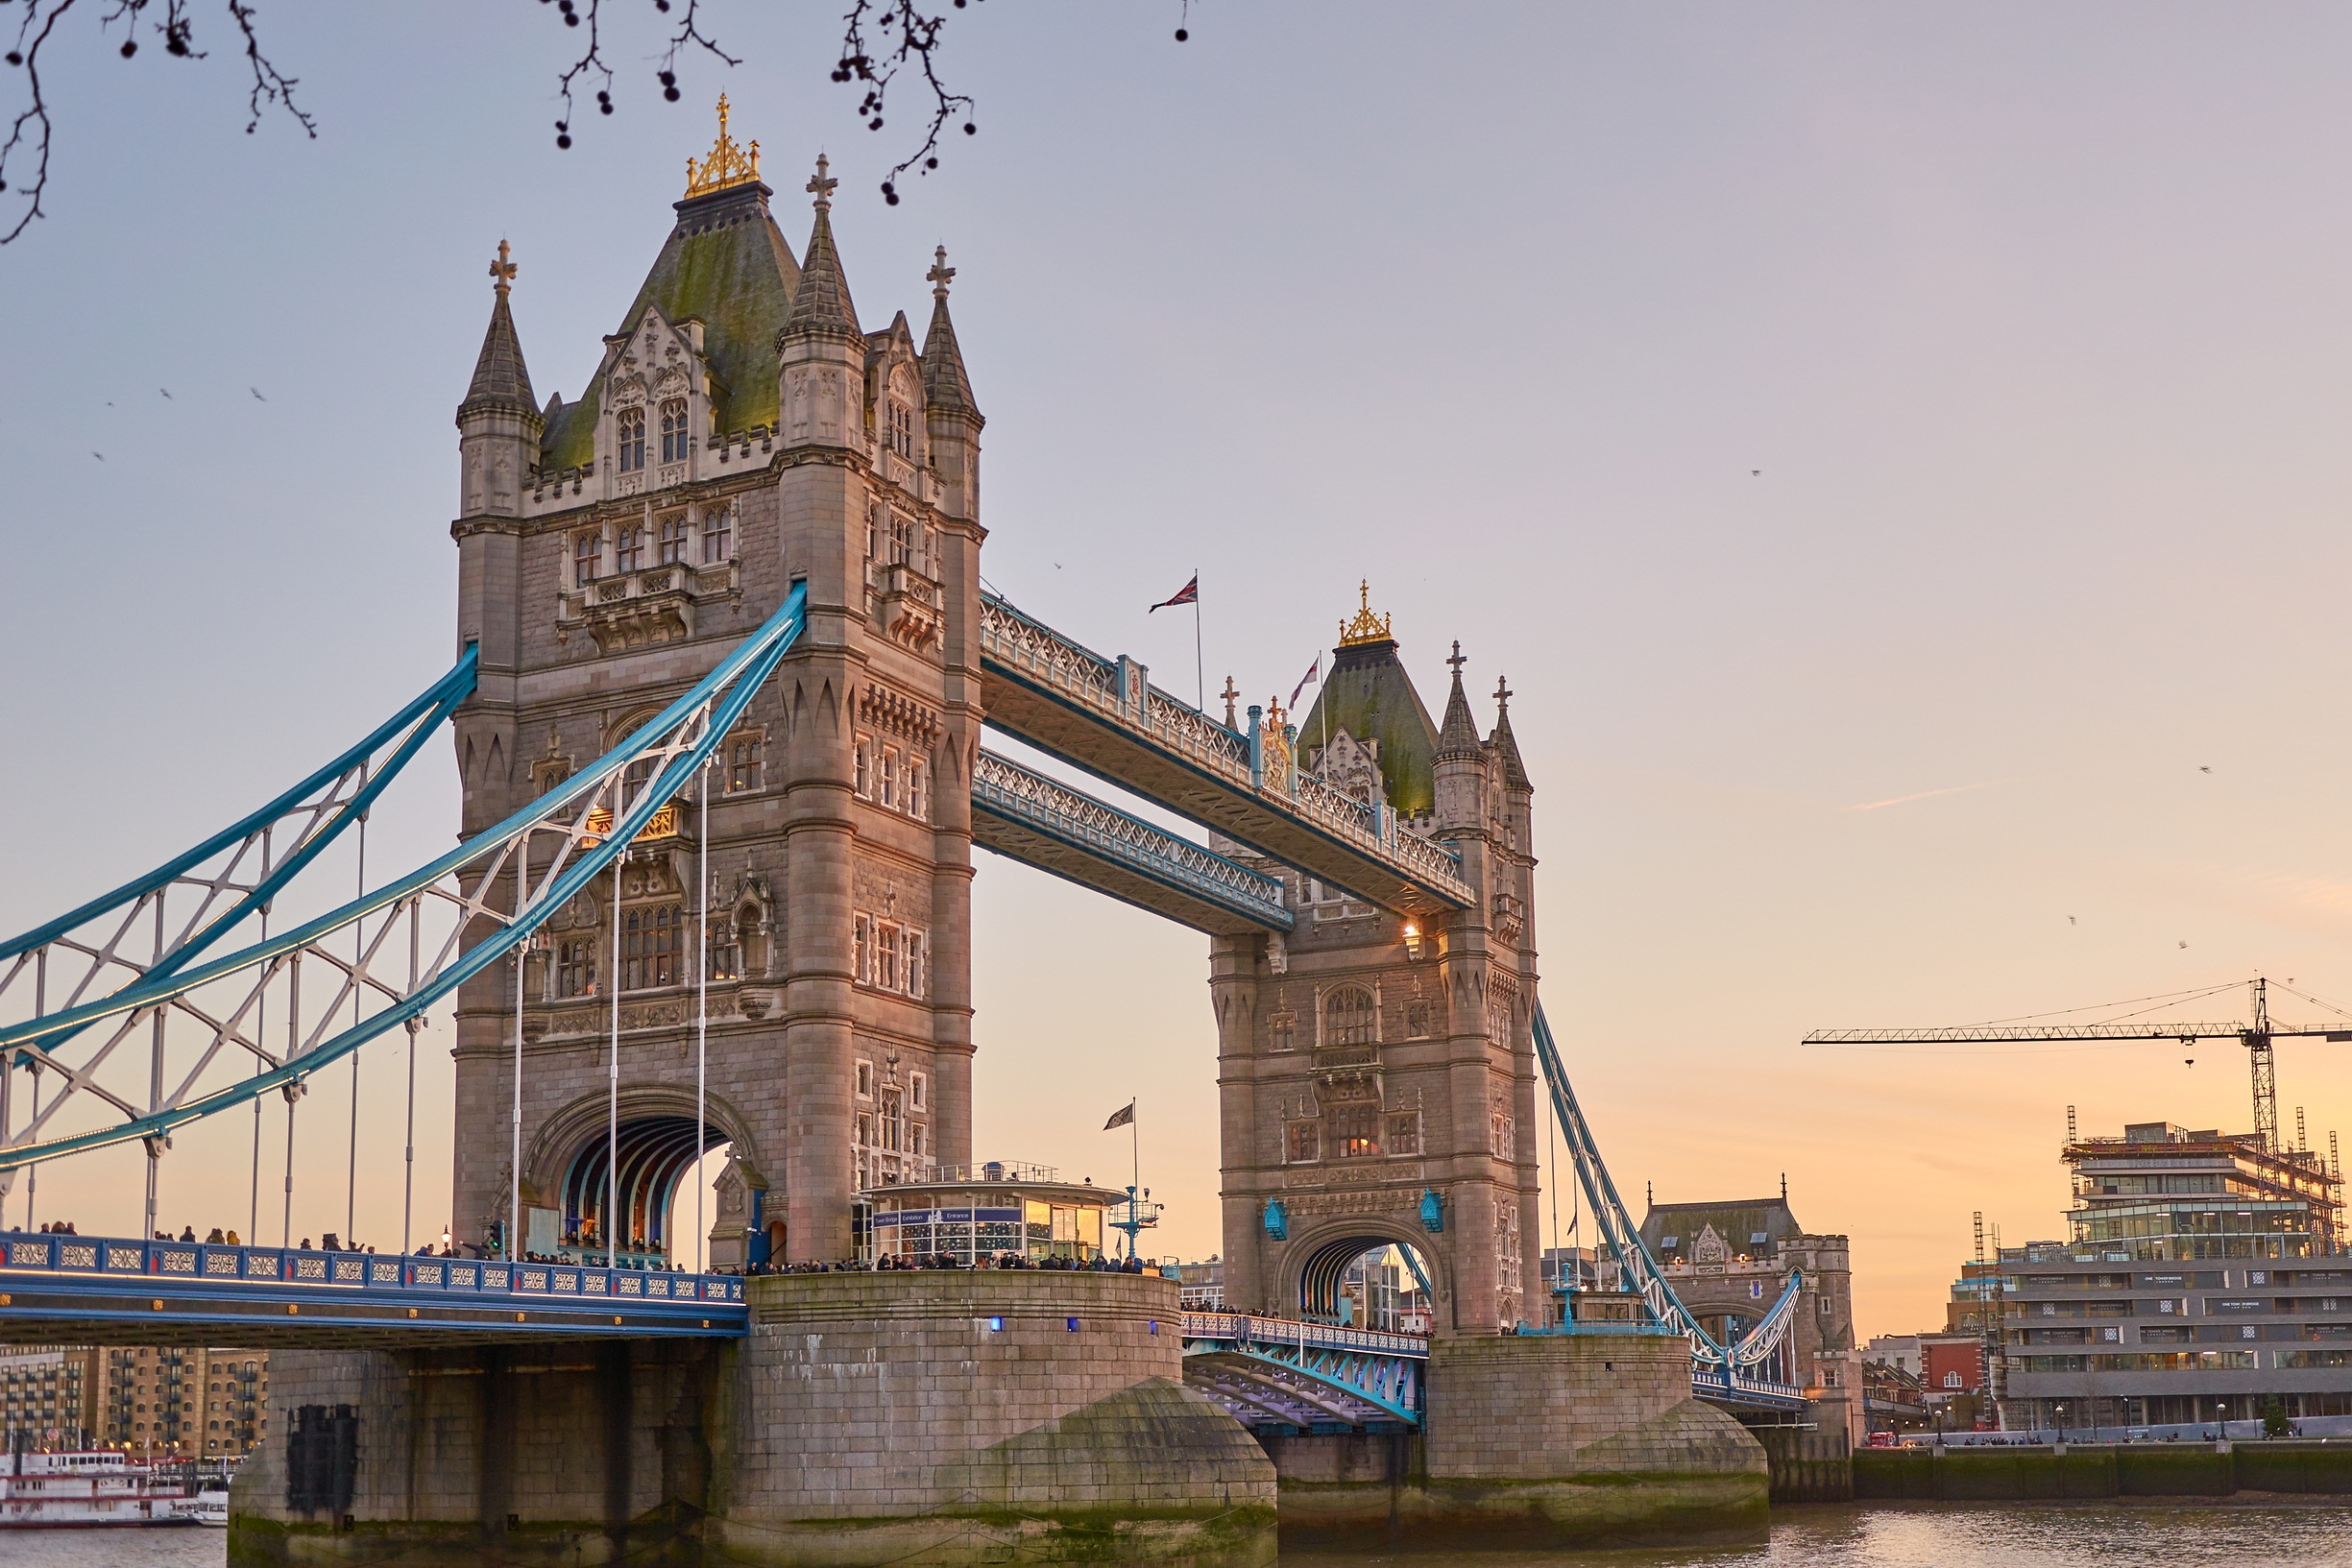
architecture, sunset, bridge, skyline, building, city, river, cityscape, steel, evening, tower, metal, landmark, human, sightseeing, attraction, tourism, tower bridge, waterway, places of interest, uk, england, capital, london, tourists, towers, crane, famous, kingdom, tourist attraction, site, abendstimmung, afterglow, united kingdom, river thames, metal rods, steel cables, bridge element, bascule bridge, urban area, passers by